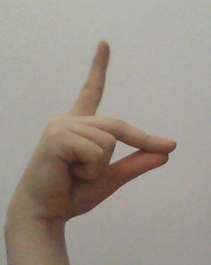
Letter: ta